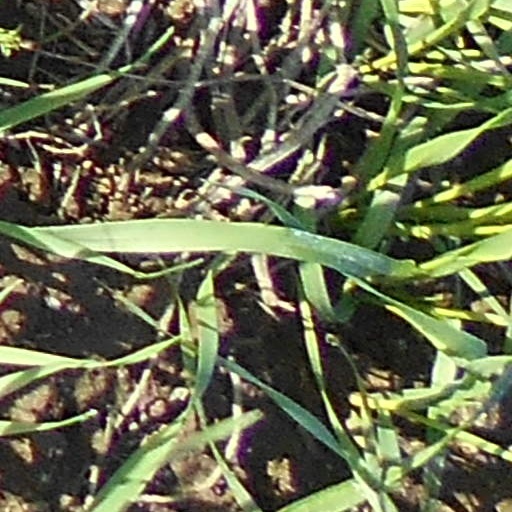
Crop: wheat